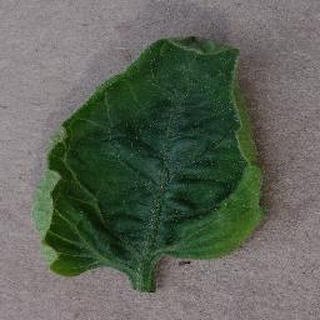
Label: tomato_yellow_leaf_curl_virus